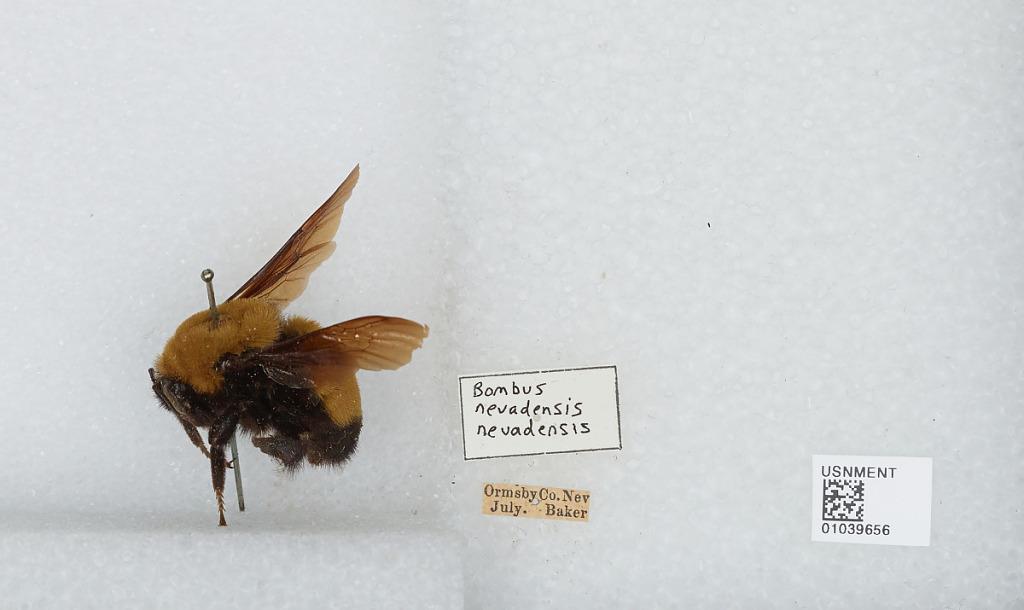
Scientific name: Bombus (Bombus) nevadensis Cresson
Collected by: Baker
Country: United States
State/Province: Nevada
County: Ormsby
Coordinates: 39.1647, -119.776